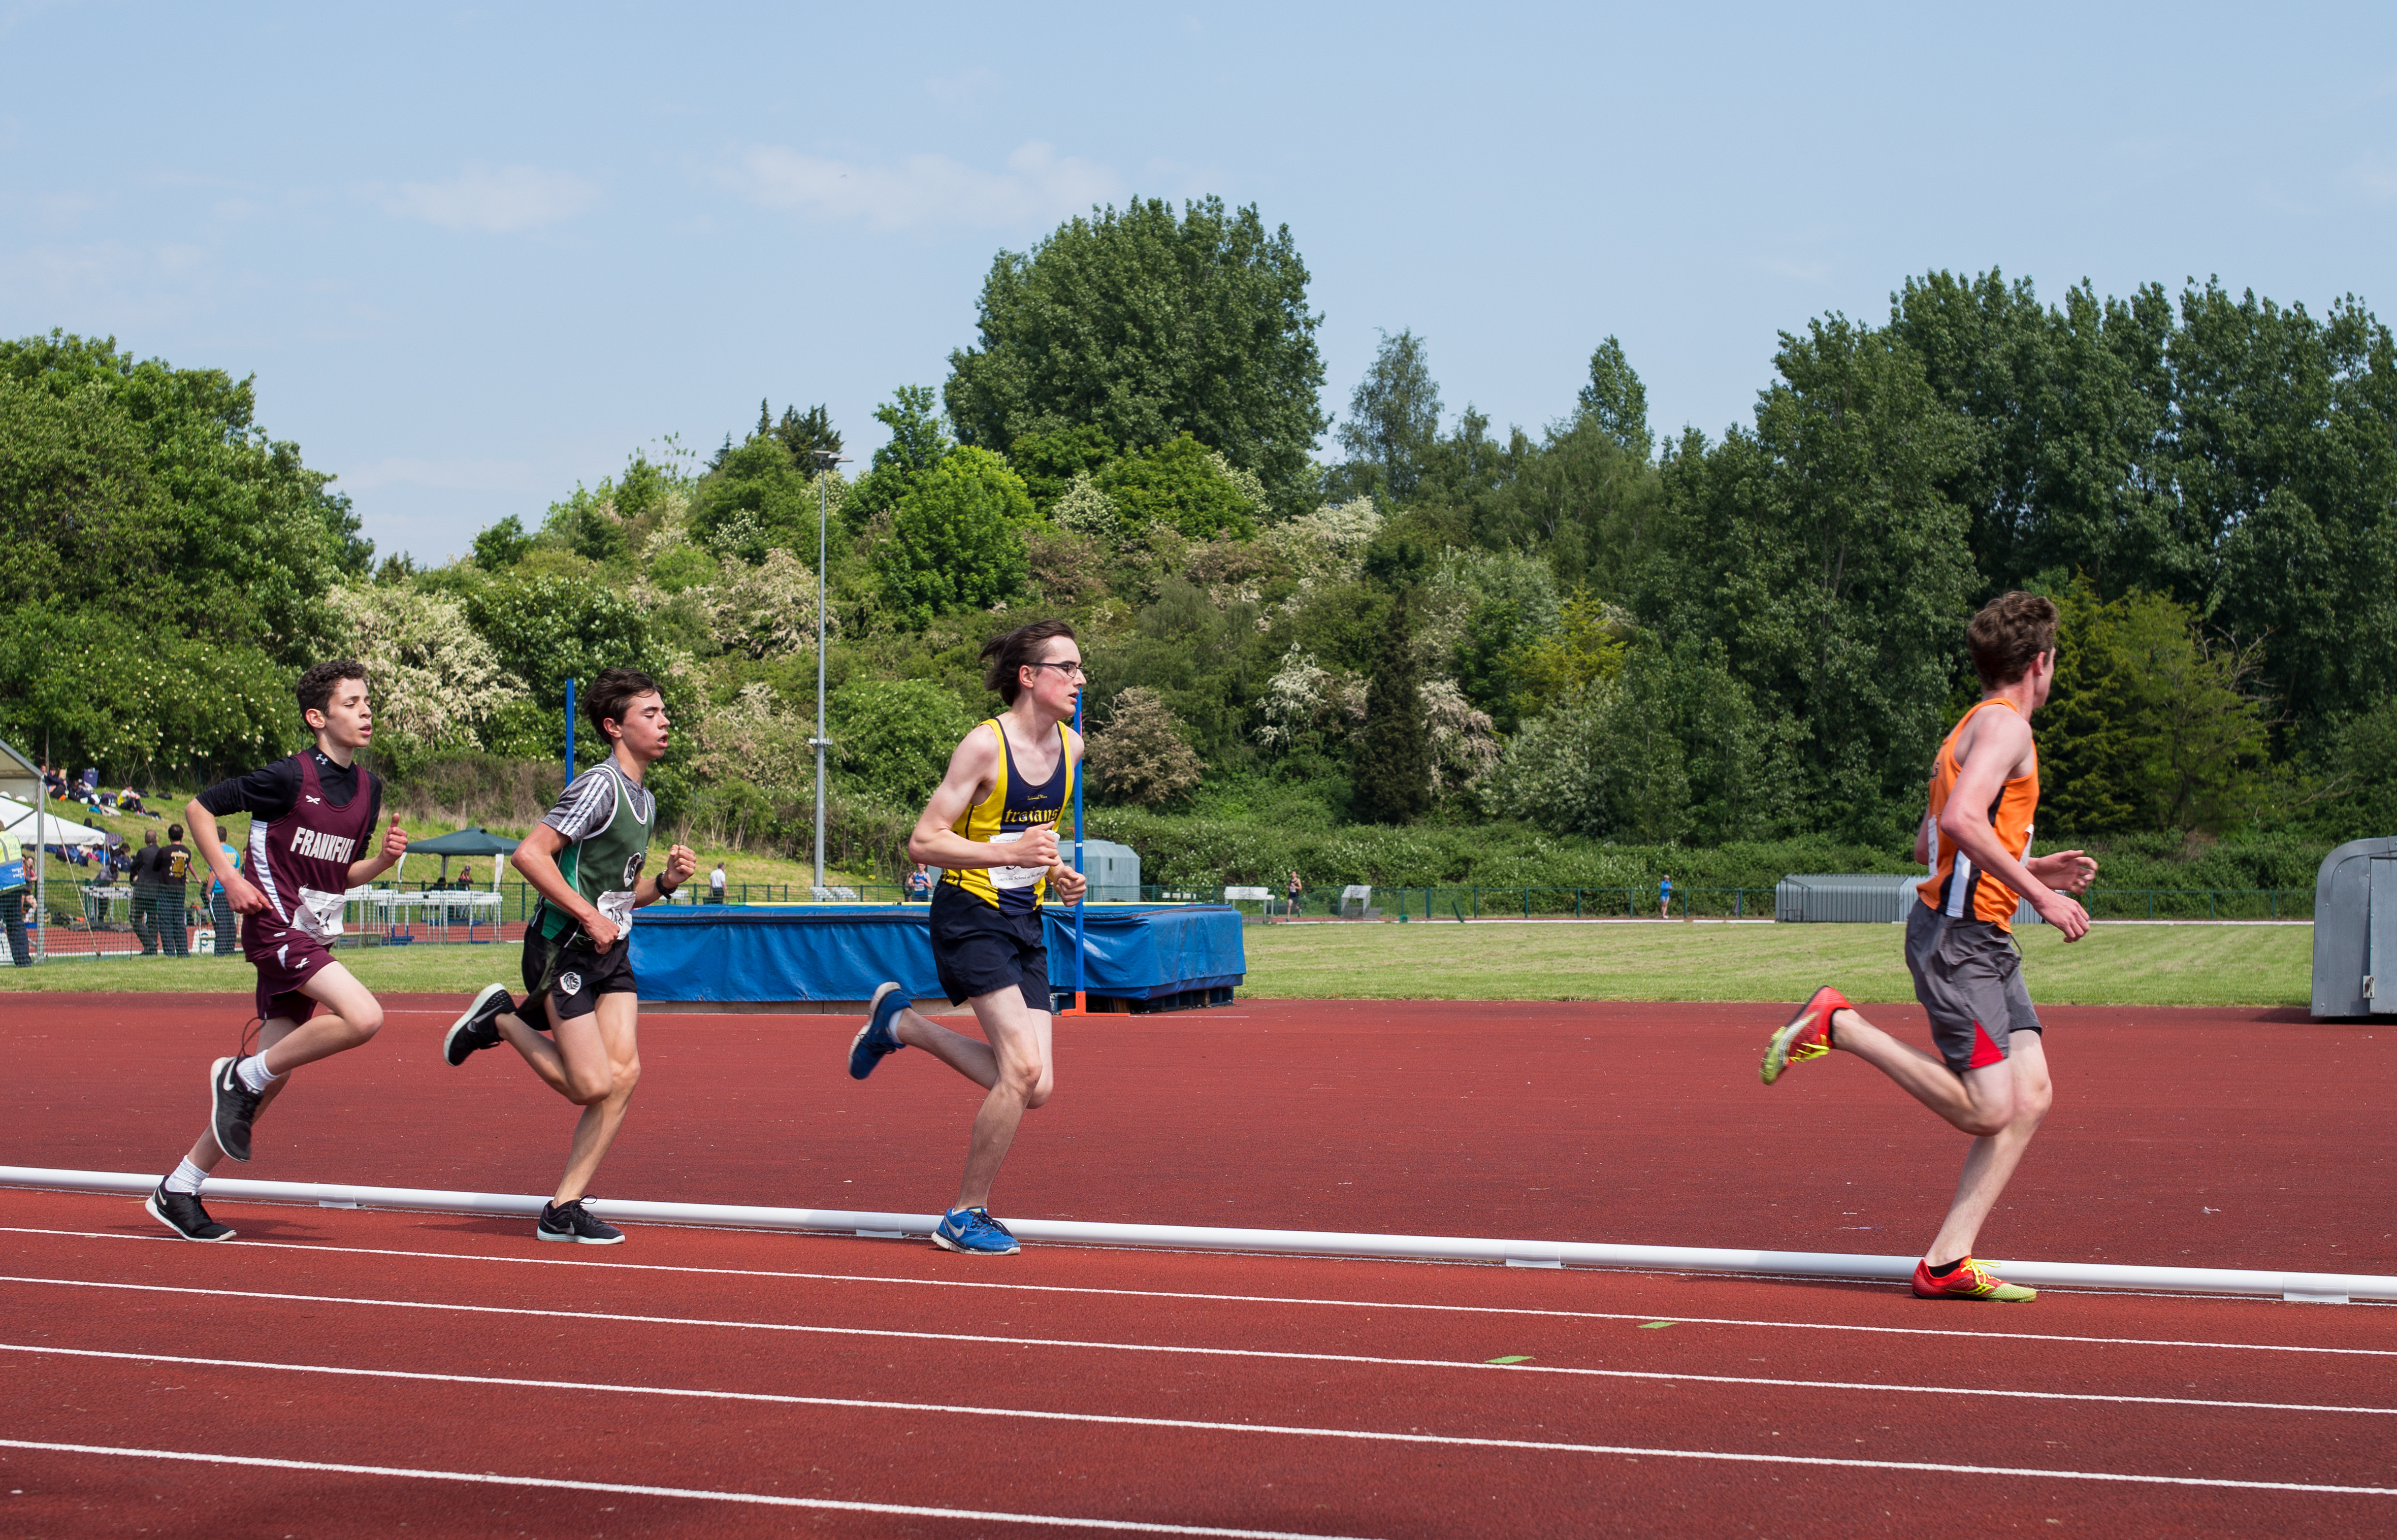
outdoor, track, field, running, jumping, europe, high, runner, ash, england, 2016, race, competition, london, hague, international, girls, m, american, team, sports, boys, racing, 50, school, championship, endurance, junior, leica, 240, summilux, varsity, athlete, athletics, athletes, meet, isst, hillingdon, sprint, physical exercise, human action, track and field athletics, middle distance running, 800 metres, 4 100 metres relay